Sky position (RA, Dec in degrees): 237.117, 9.536
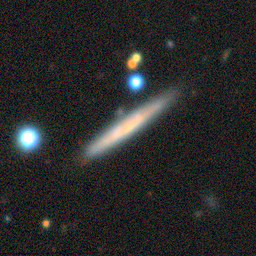
Galaxy morphology: Edge-on Galaxies without Bulge